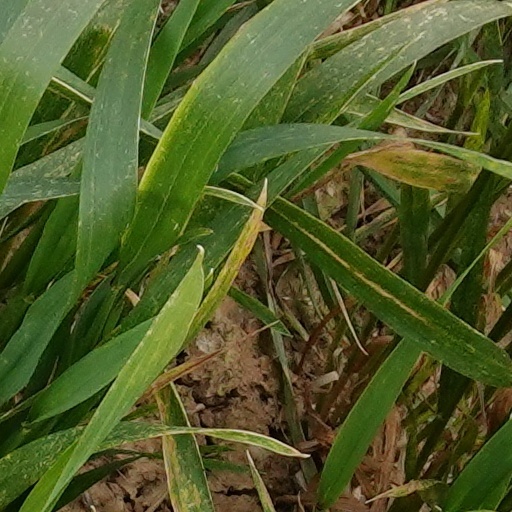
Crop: wheat